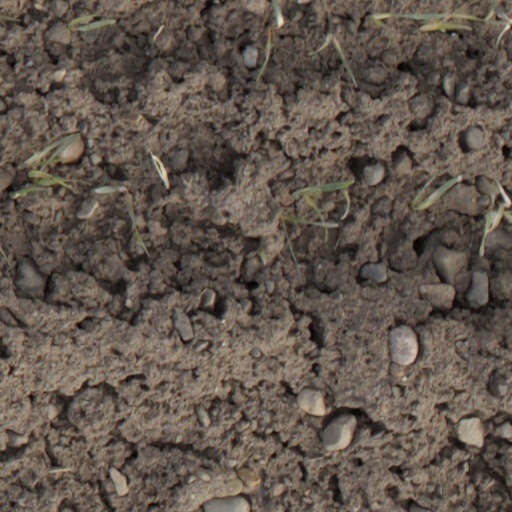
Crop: wheat